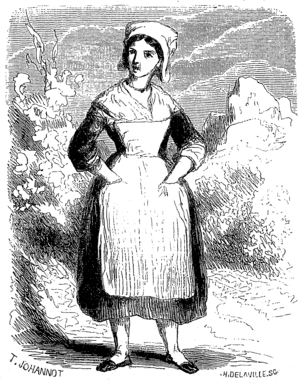
Une paysanne creusoise. Dessin en noir et blanc de Tony Johannot (gravure de A. Delaville) pour les Œuvres illustrées de George Sand, Jeanne, Paris, Jules Hetzel éditeur, volume 3, 1853.
Jeanne est un roman publié par l'écrivaine française George Sand en 1844, d'abord sous forme de feuilleton dans le journal Le Constitutionnel, puis en volume. Situé dans la Creuse, il a pour personnage principal une jeune paysanne très attachée aux légendes locales et à laquelle trois messieurs de la ville s'intéressent à divers degrés. Accueilli par des avis très partagés des critiques dans la presse littéraire, Jeanne est néanmoins apprécié par plusieurs écrivains en France et ailleurs, et il est remarqué par le critique Sainte-Beuve comme le premier roman de George Sand à s'intéresser au monde paysan, quelques années avant ses romans champêtres comme La Mare au diable ou La Petite Fadette.